Sergei Yesenin

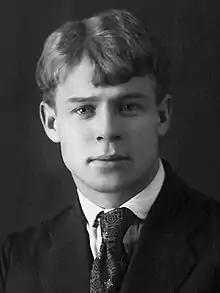
Yesenin in 1922

Sergei Alexandrovich Yesenin (1895 – 28 December 1925), sometimes spelled as Esenin, was a Russian lyric poet. He is one of the most popular and well-known Russian poets of the 20th century. One of his narratives was "lyrical evocations of and nostalgia for the village life of his childhoodno idyll, presented in all its rawness, with an implied curse on urbanisation and industrialisation".